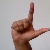
The image shows a hand gesture representing the letter 'L' in Indian Sign Language.